Derek Guy

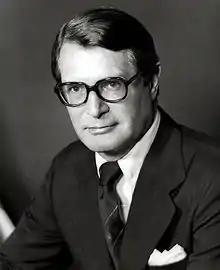
Guy's avatar depicts Elliot Richardson, described by him as "one of the best-dressed men in American politics ever"

Derek Guy (born January7, 1979) , also known as "the menswear guy" on Twitter, is a Canadian-American men's fashion industry writer and commentator.